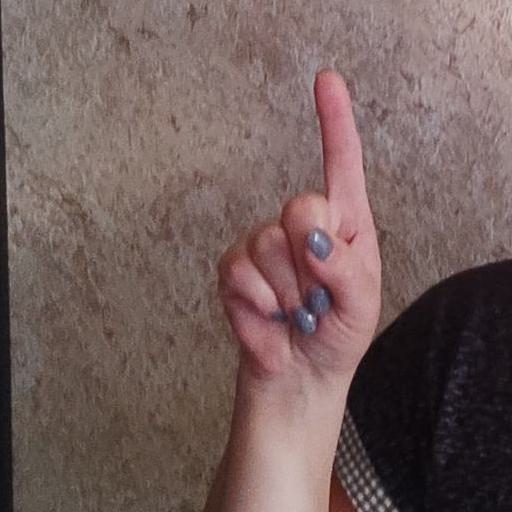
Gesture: one